Lacuna (film)

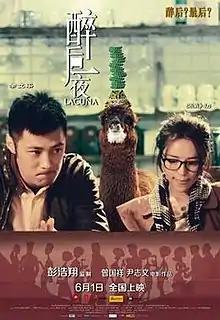

Lacuna (Chinese: 醉后一夜, literally "After a Drunken Night") is a 2012 Chinese romantic comedy film directed by Derek Tsang and Jimmy Wan.